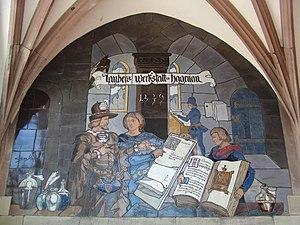
Le Musée historique de Haguenau est un musée situé dans la ville éponyme du département du Bas-Rhin.
Haguenau, prononcé Hawenau en dialecte alsacien, est une commune française du département du Bas-Rhin. Sous-préfecture de département, elle fait partie de la région administrative Grand Est.